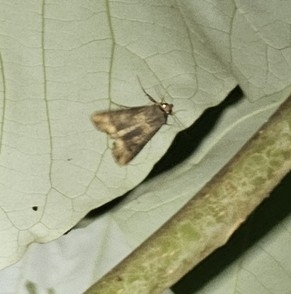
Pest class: cutworms